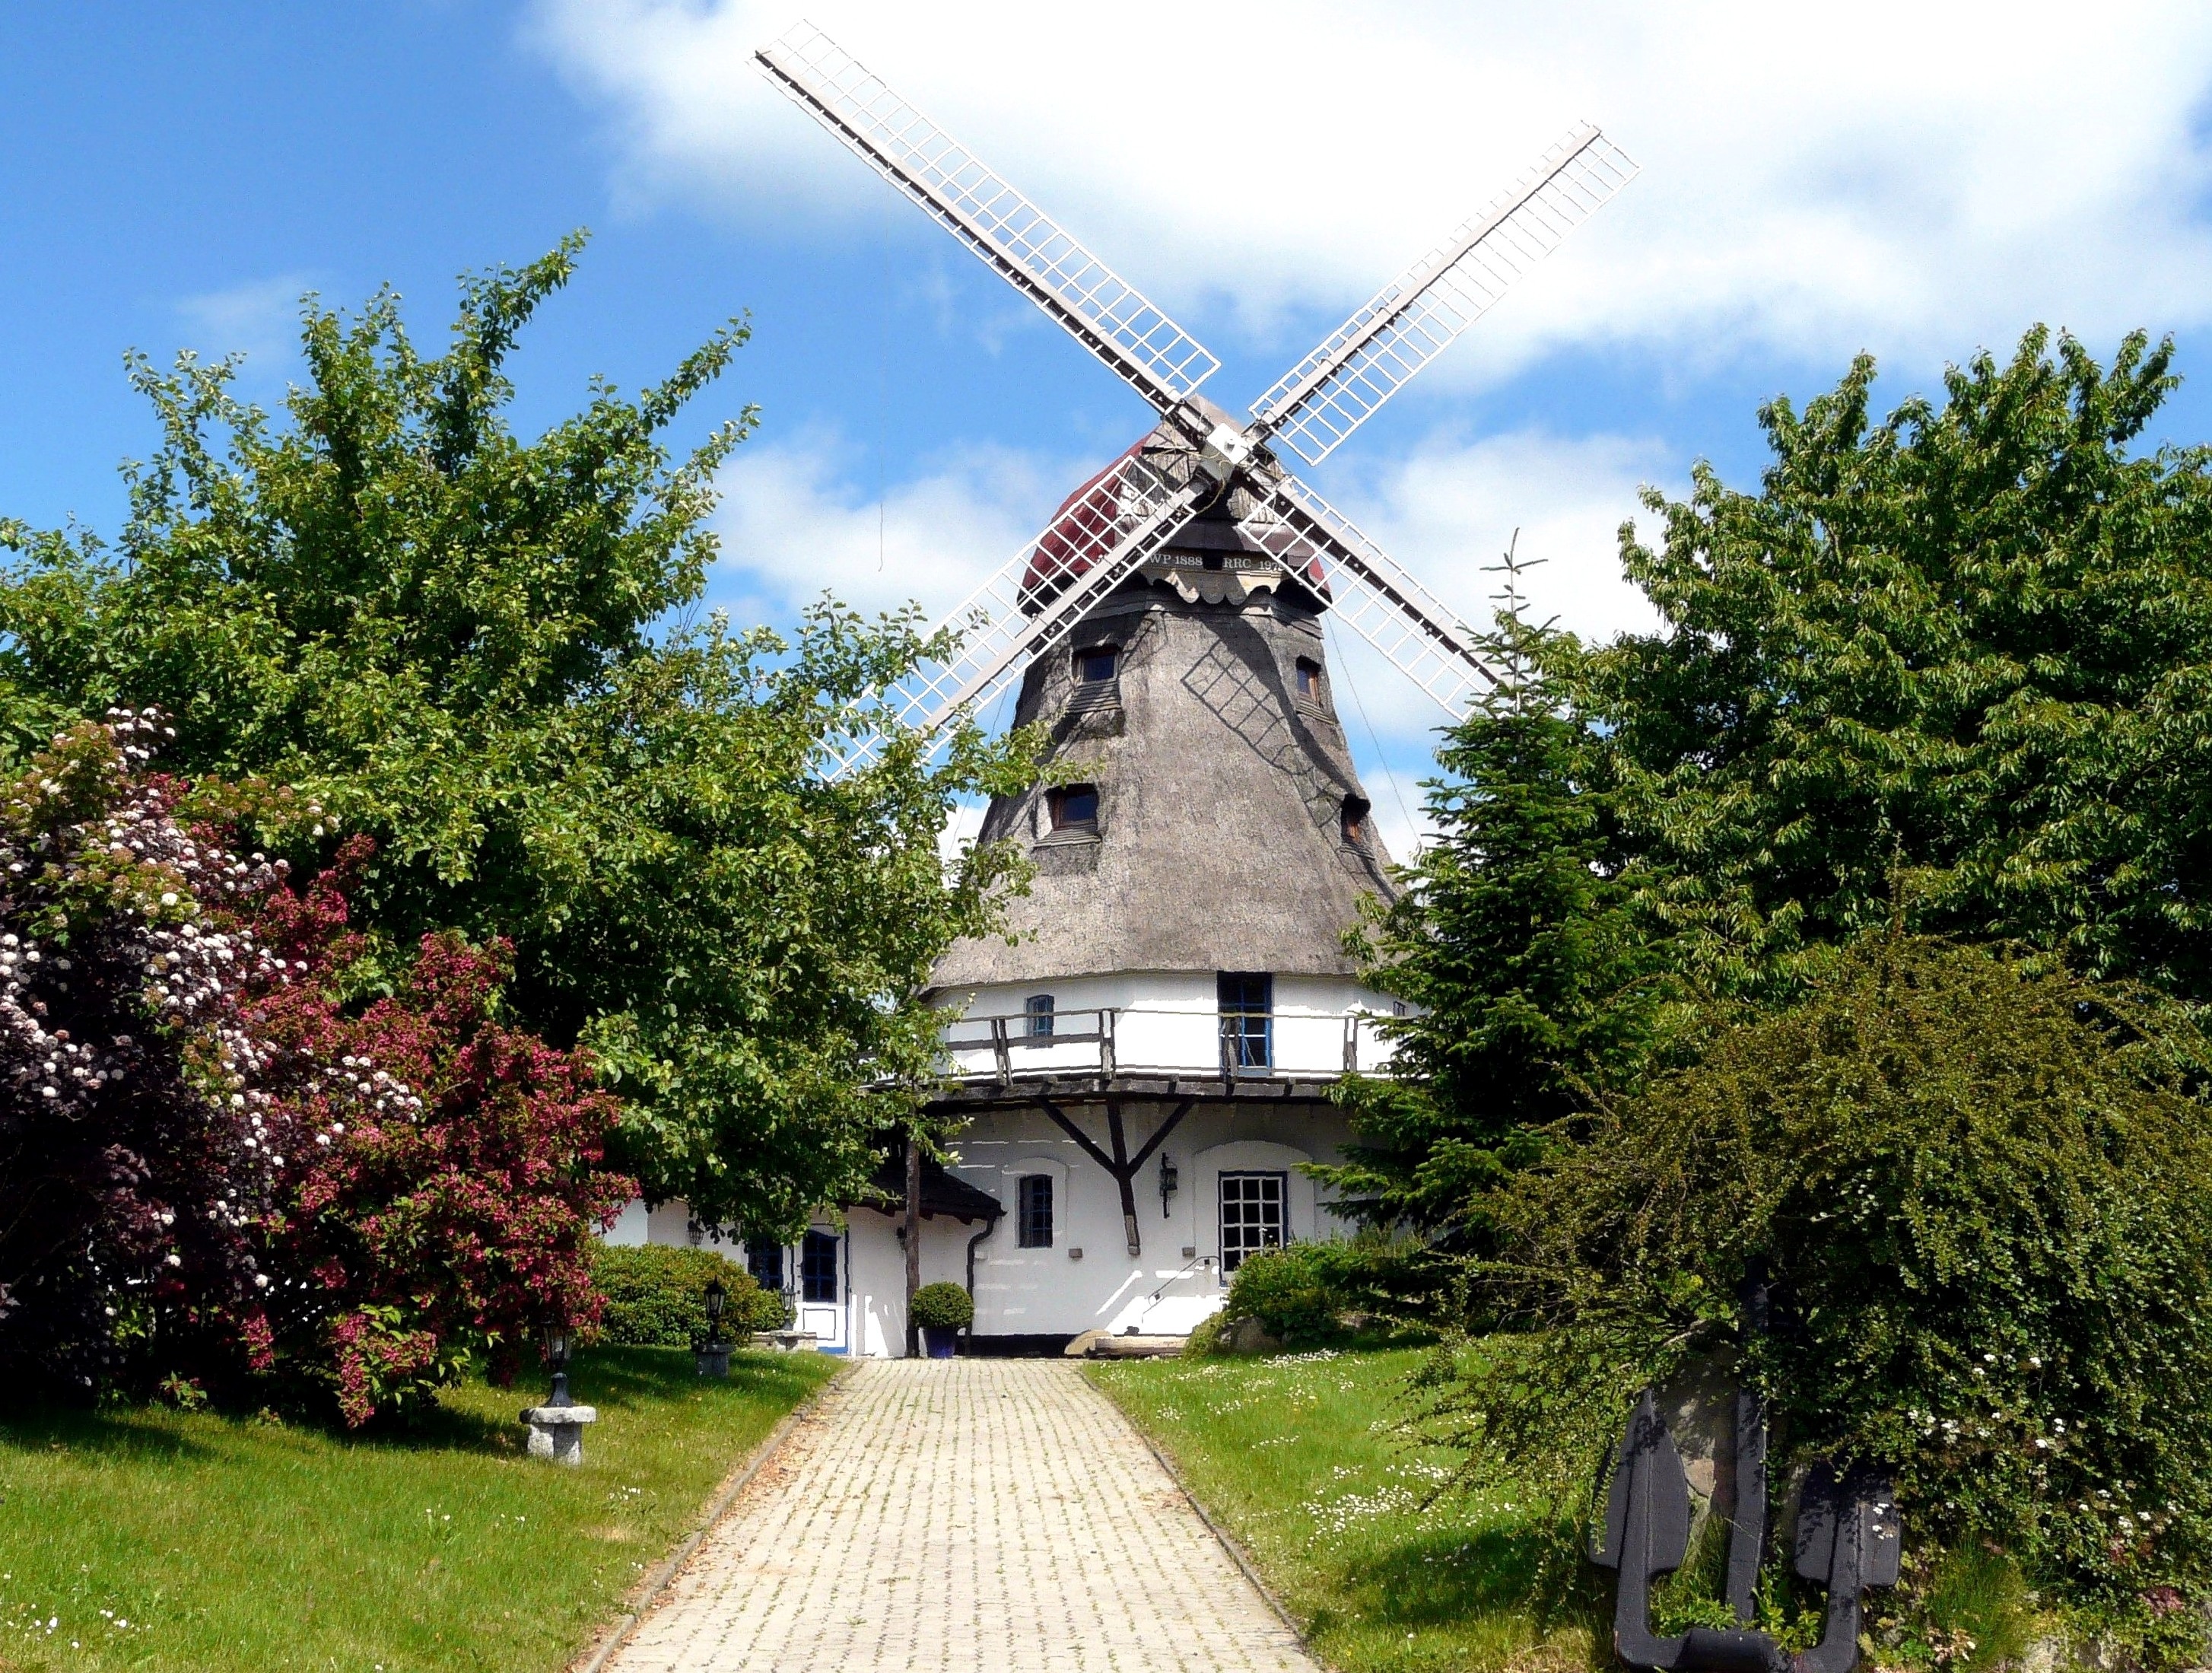
tree, sky, windmill, building, cottage, chapel, place of worship, clouds, mill, estate, mecklenburg, kappeln, northern germany, rural area, approximately, residential area